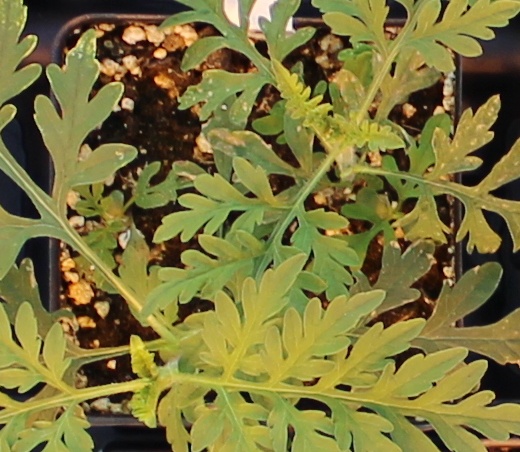
Label: Ragweed